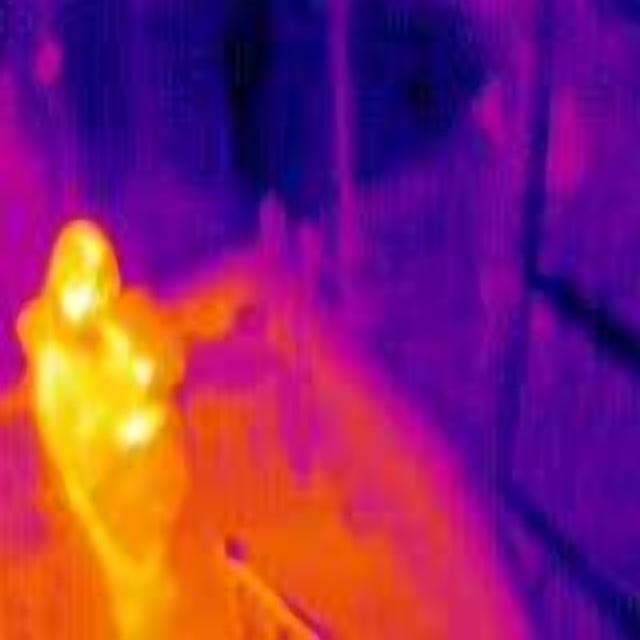
Detected objects:
label: person